Kummelin Jackpot

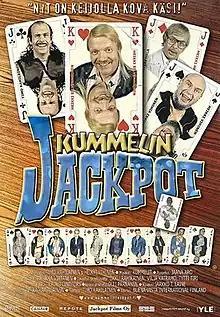
Theatrical release poster

 is a 2006 Finnish comedy film directed by Pekka Karjalainen. It features the Kummeli group of comedians.